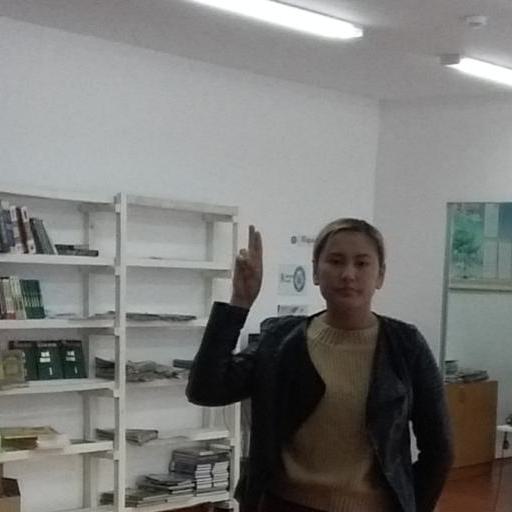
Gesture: two_up